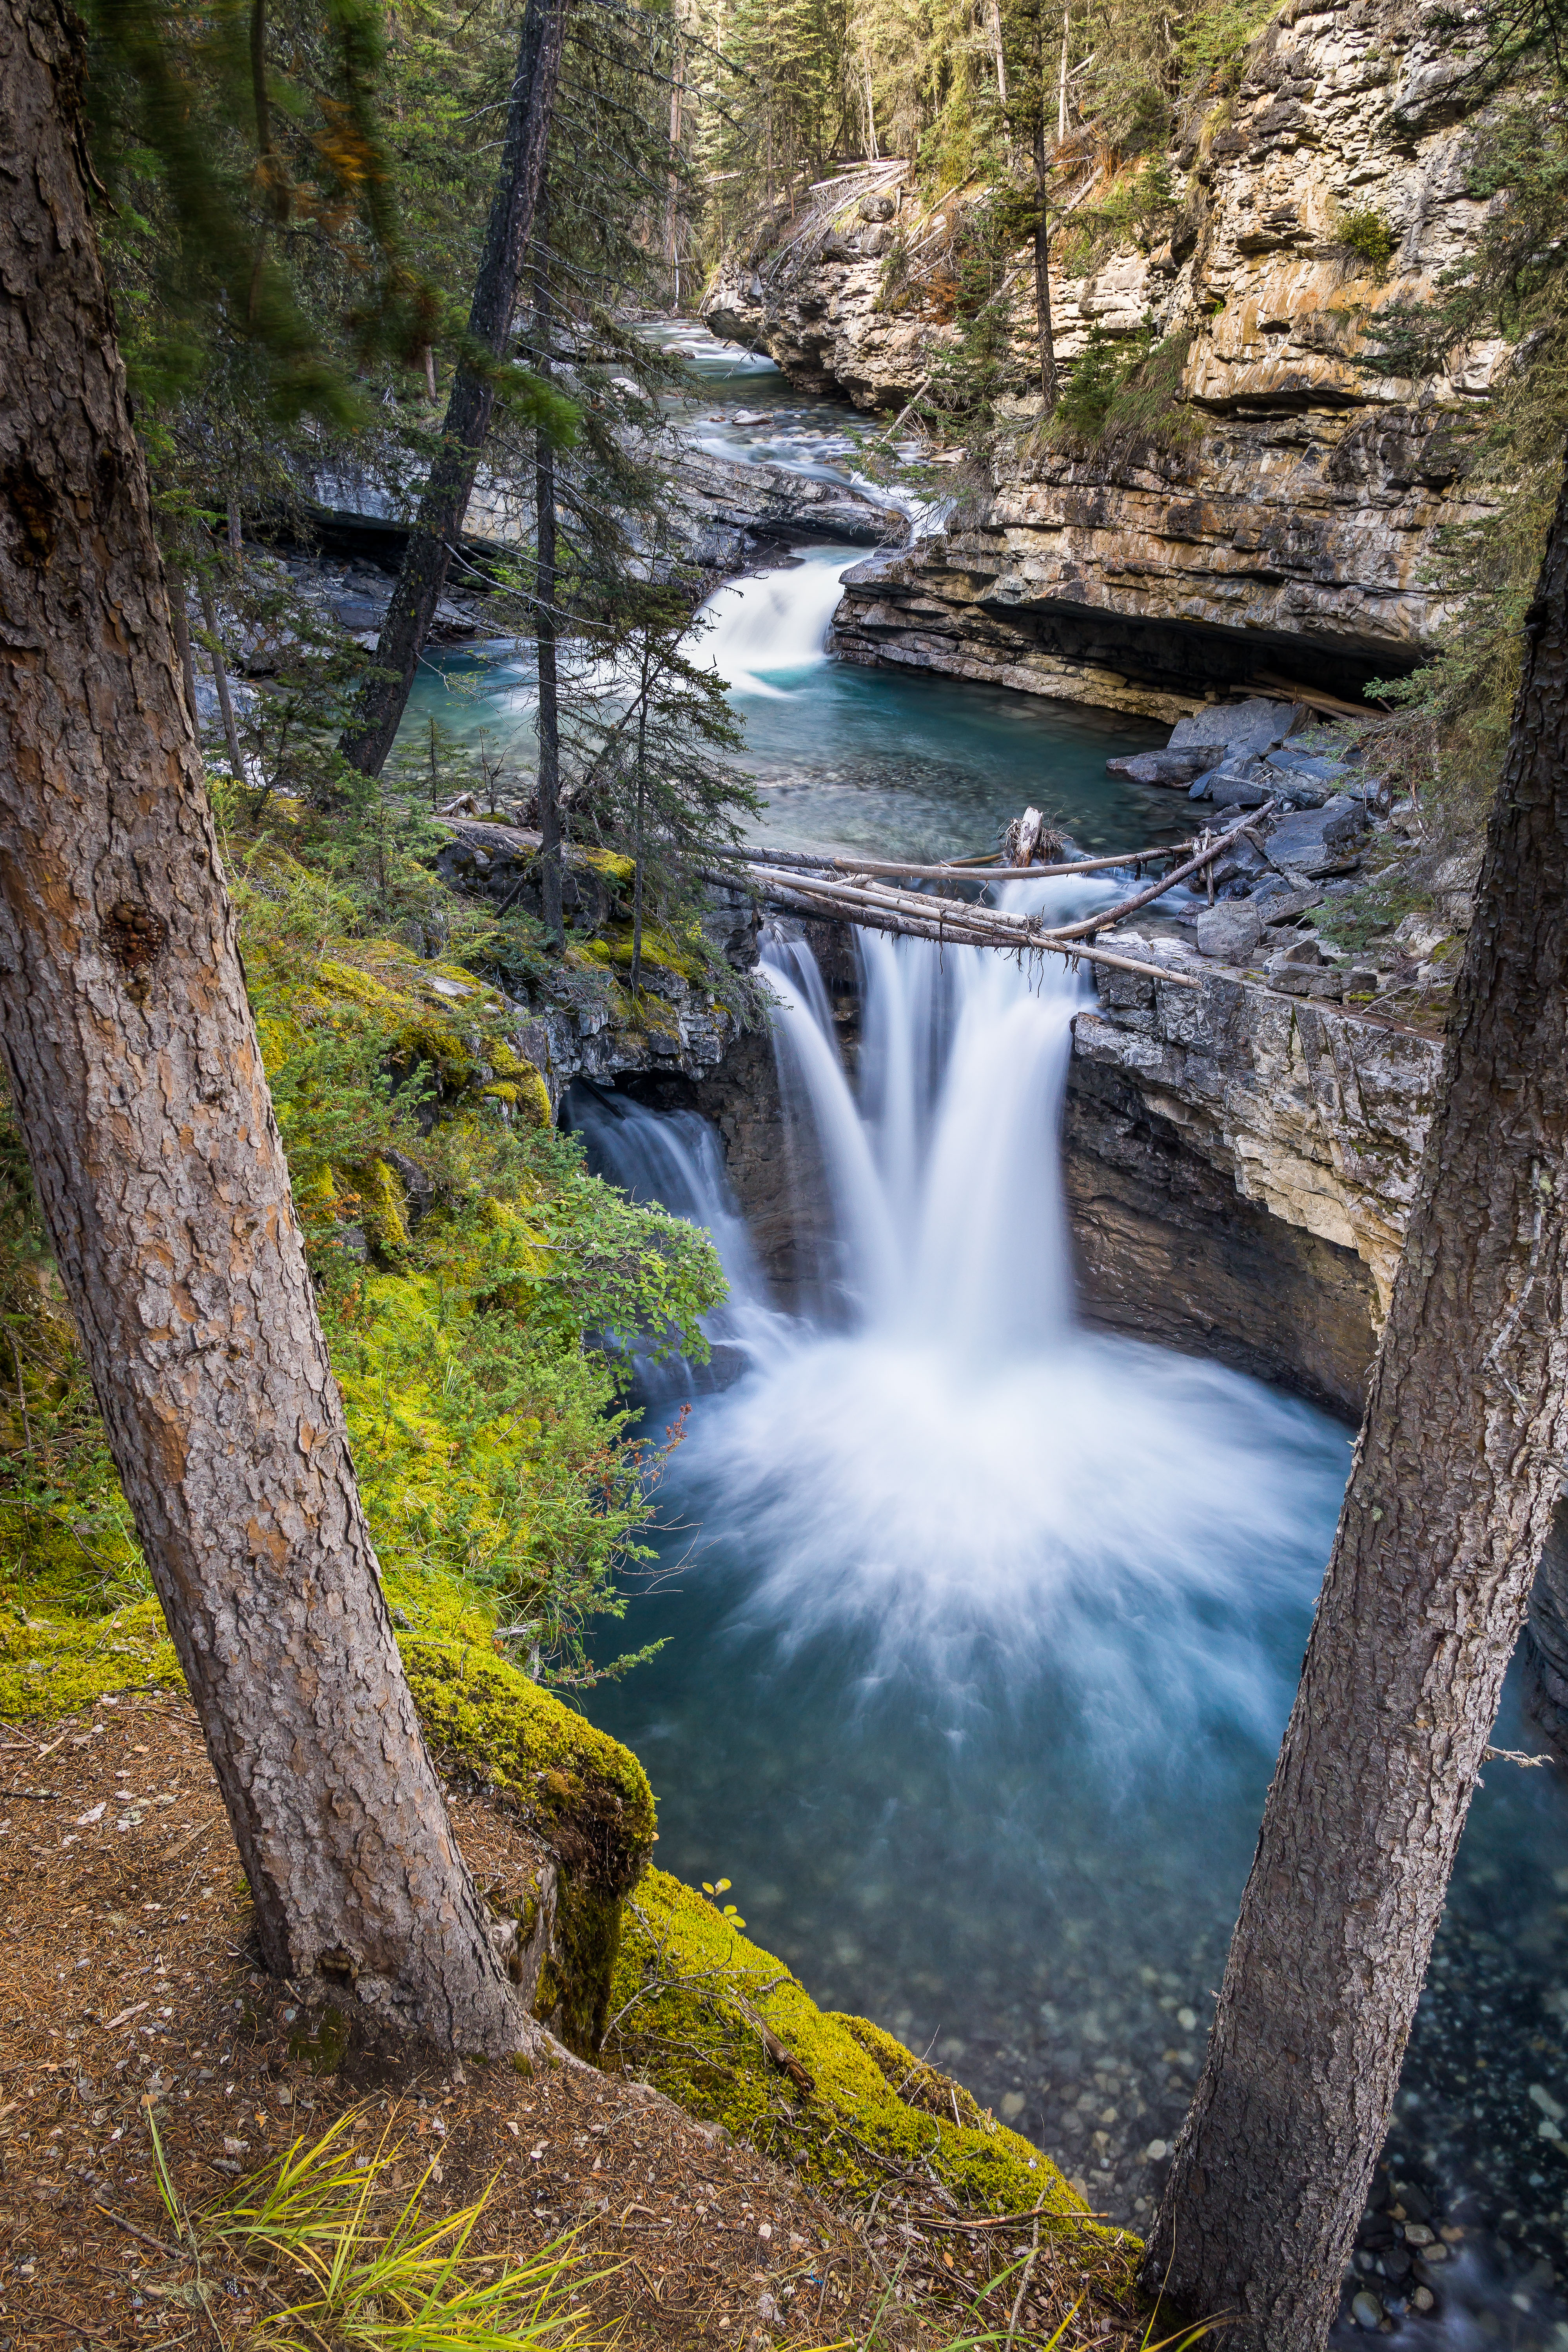
landscape, tree, water, nature, forest, rock, waterfall, creek, wilderness, creative, trail, photography, leaf, river, photo, stream, reflection, autumn, park, canyon, season, body of water, national, moving, canada, falls, photograph, commons, middle, woodland, johnson, alberta, banff, water feature, watercourse, brooke, hoyer